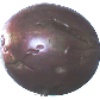
Label: passion_fruit